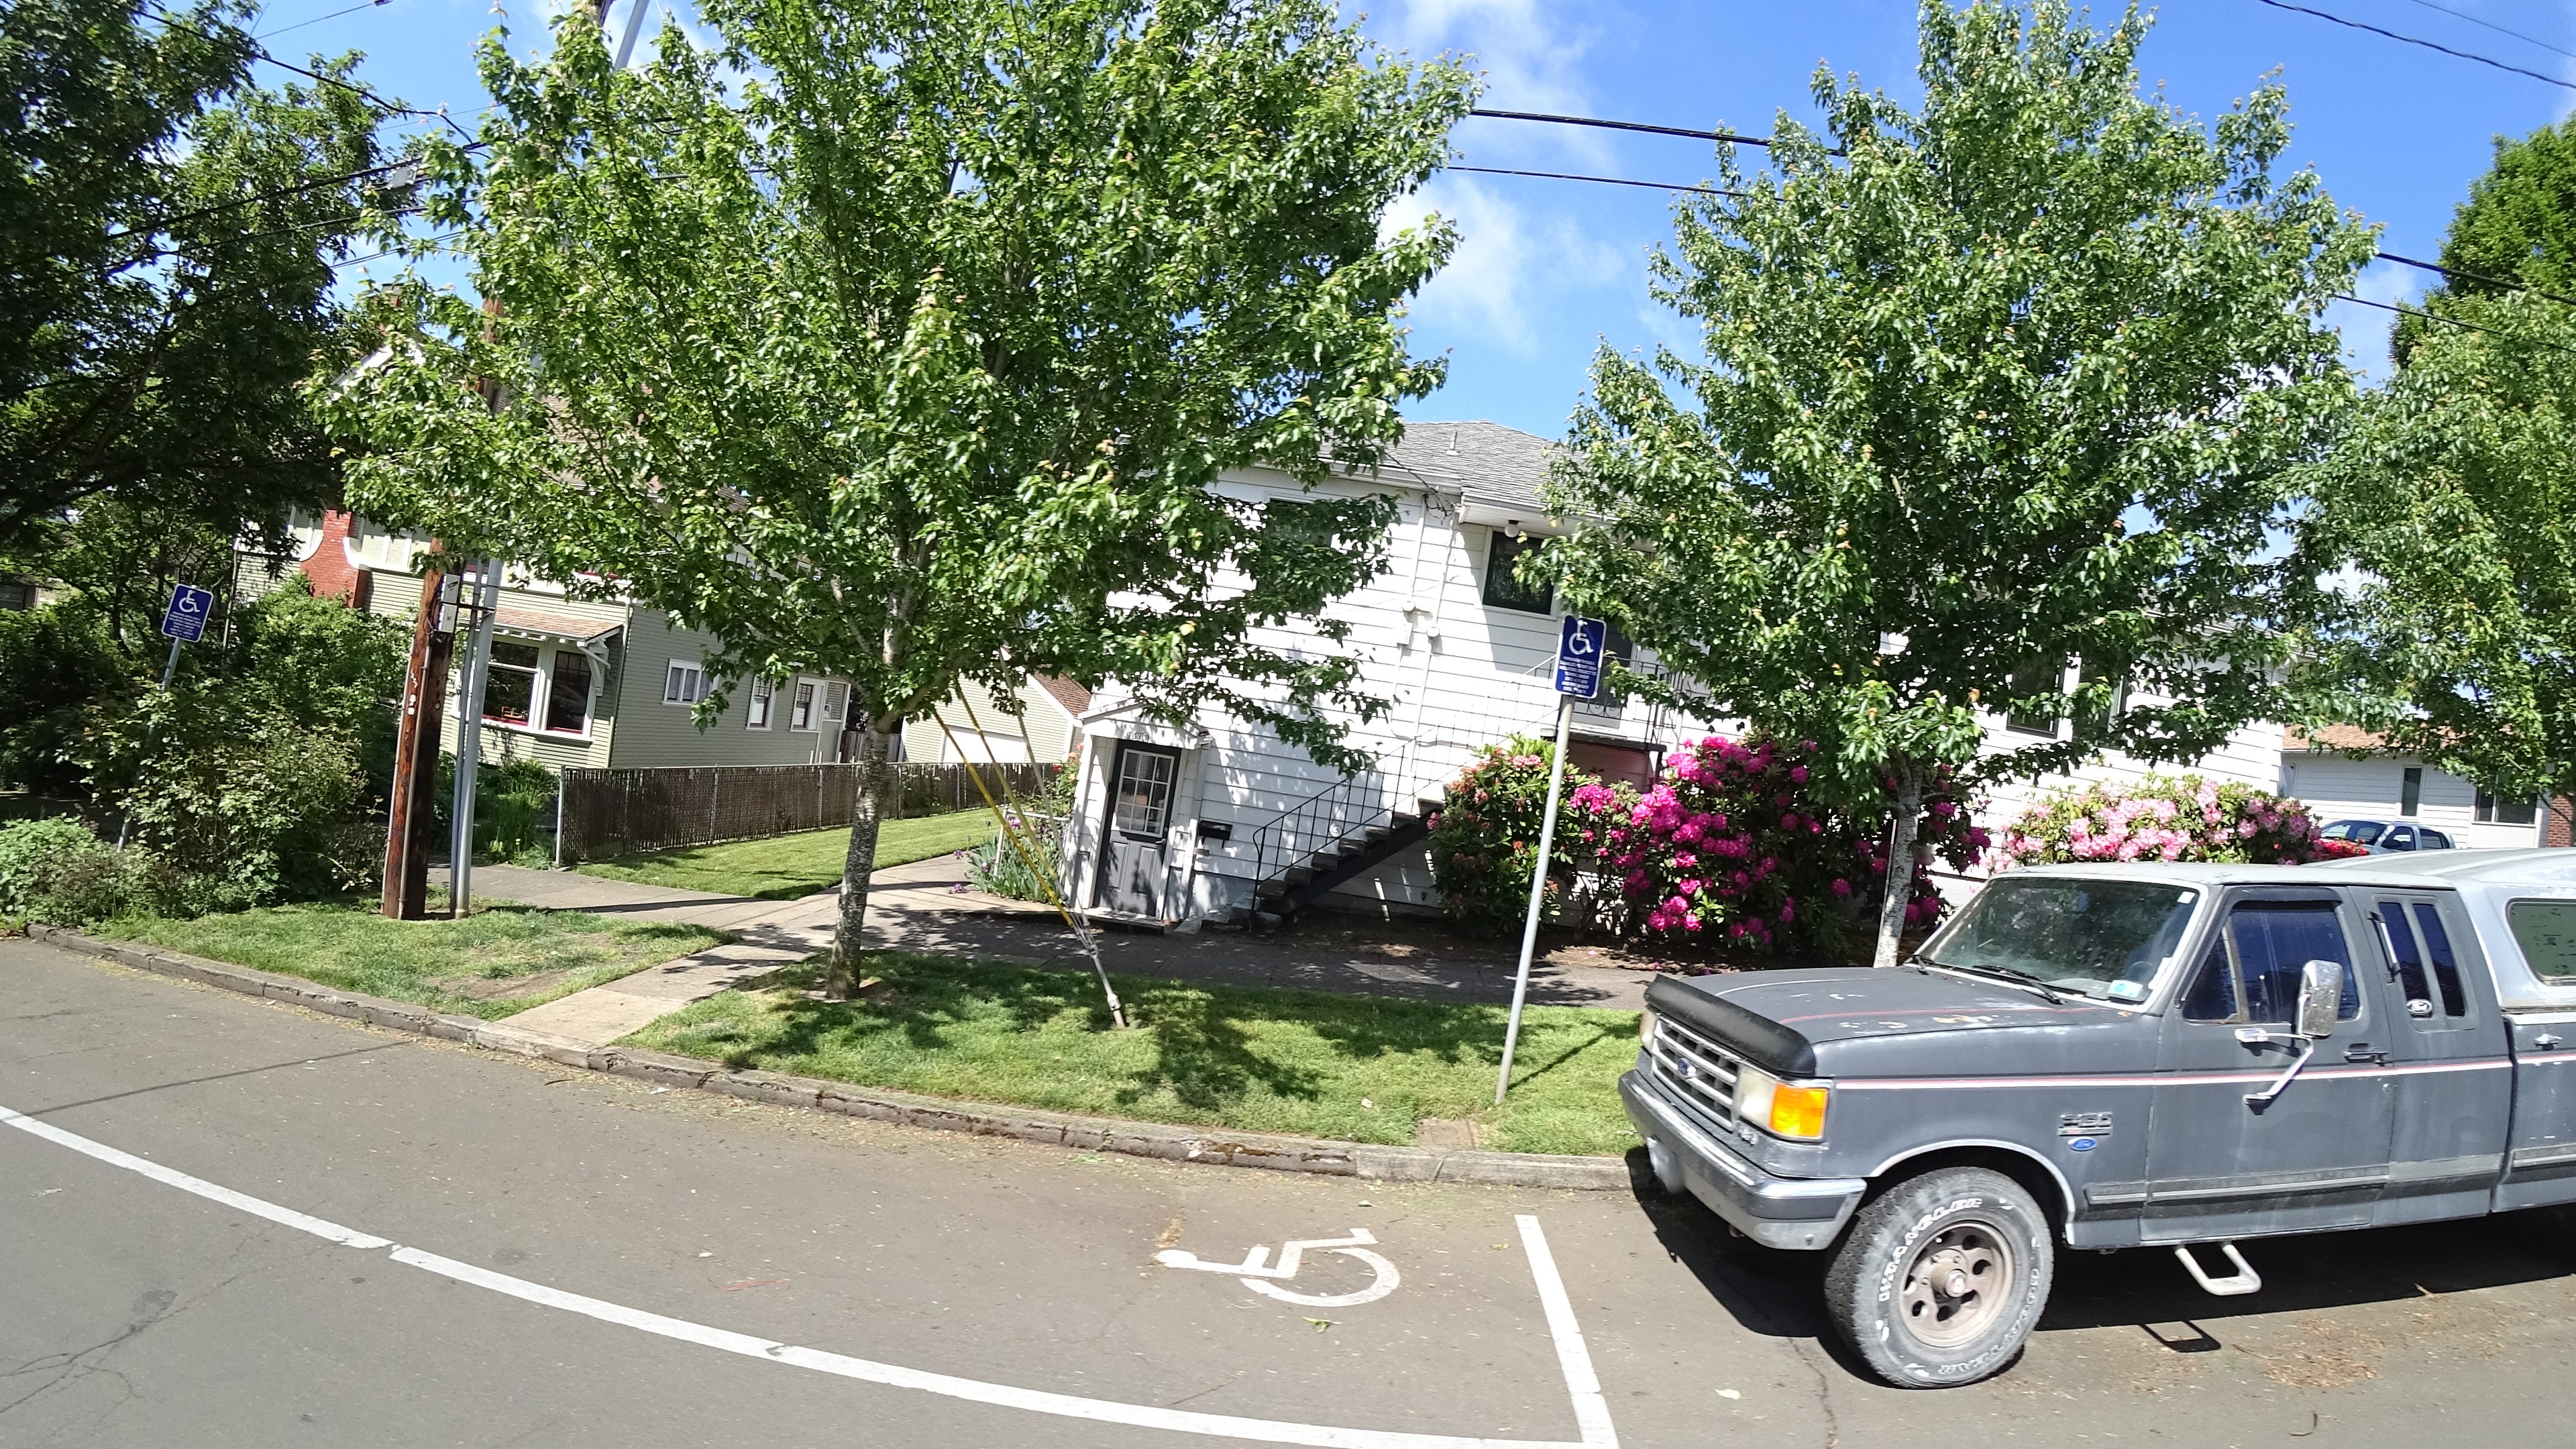
Feature: Wheelchair
City: Portland
State: Oregon
Country: United States
Date: 2018-05-12T09:58:46+00:00